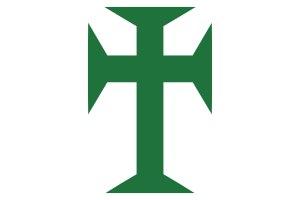
La Casa da Guiné appelée aussi Maison de la Guinée et de Mina, créée en 1455, était le nom donné aux entrepôts royaux portugais de la seconde moitié du XVᵉ siècle.